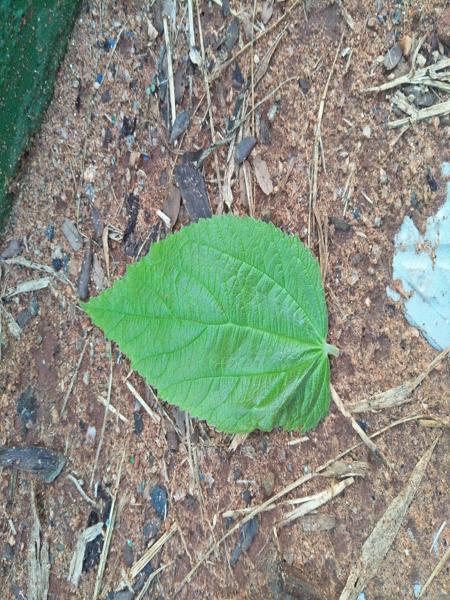
Plant: Gasagase